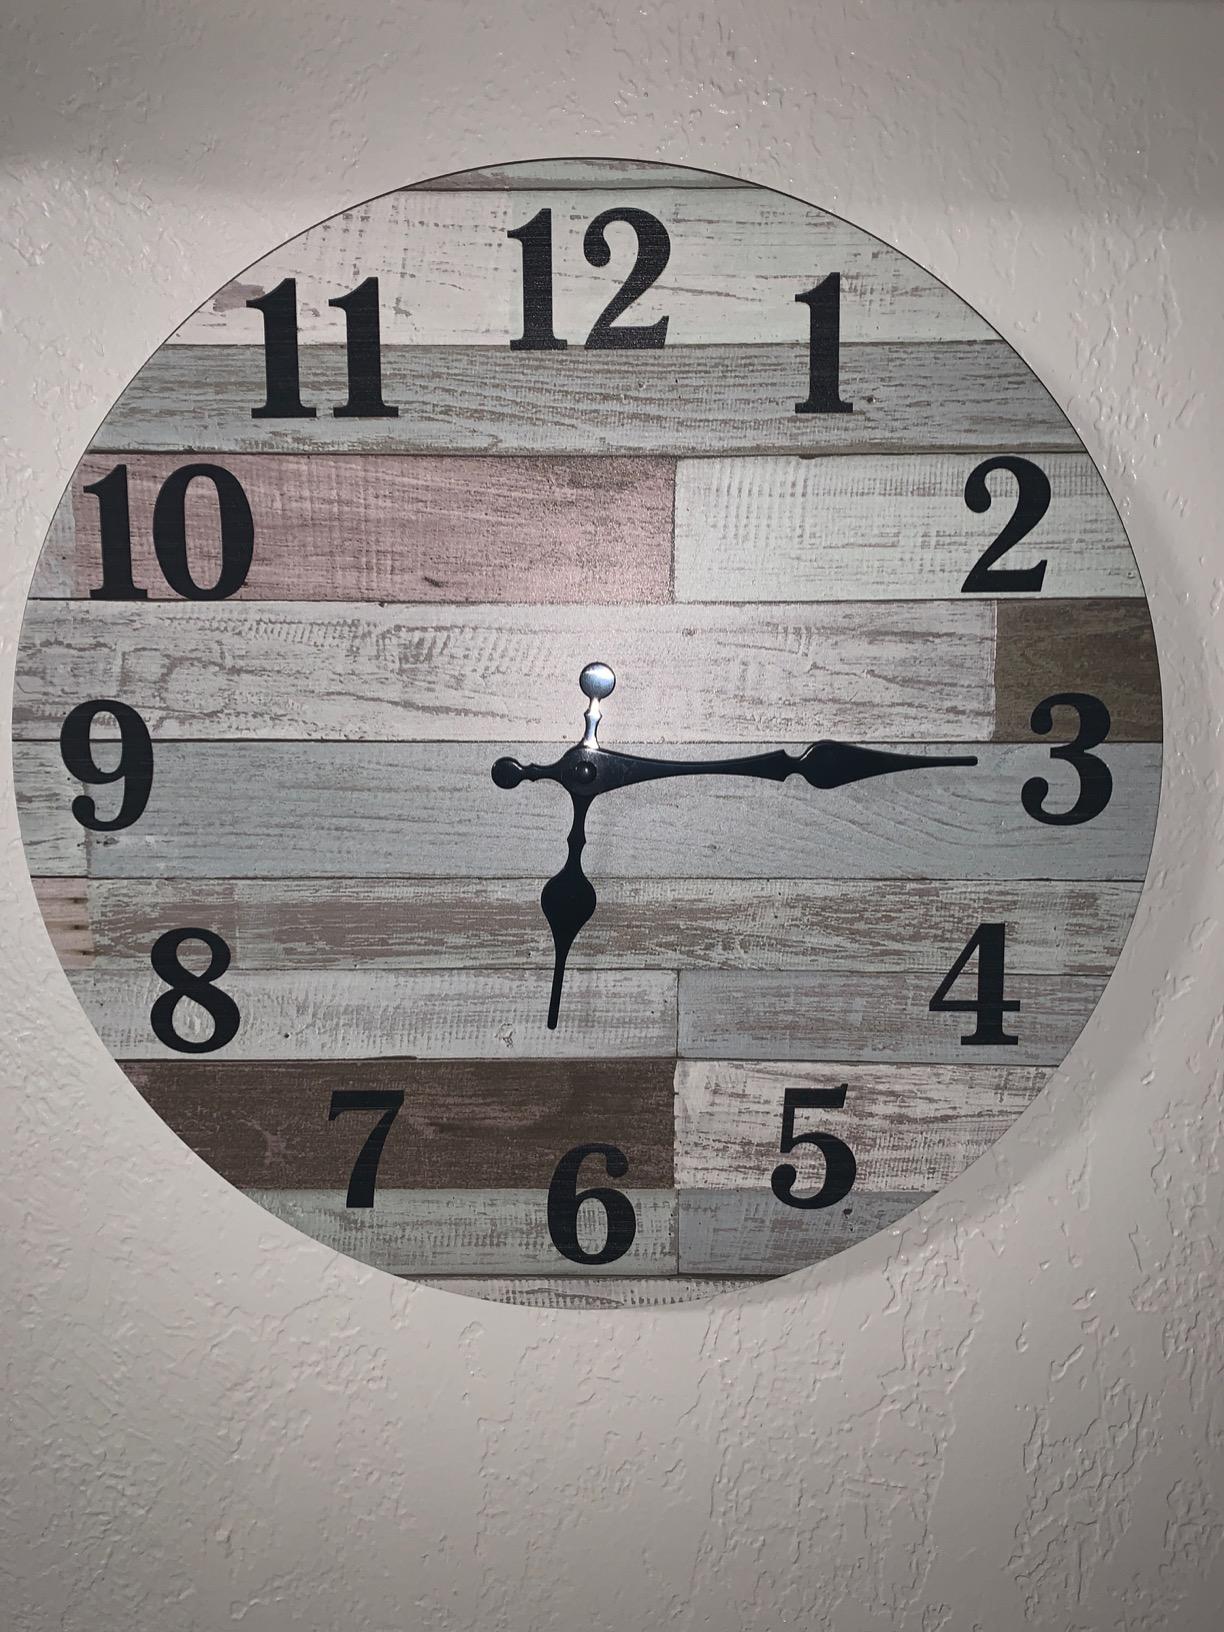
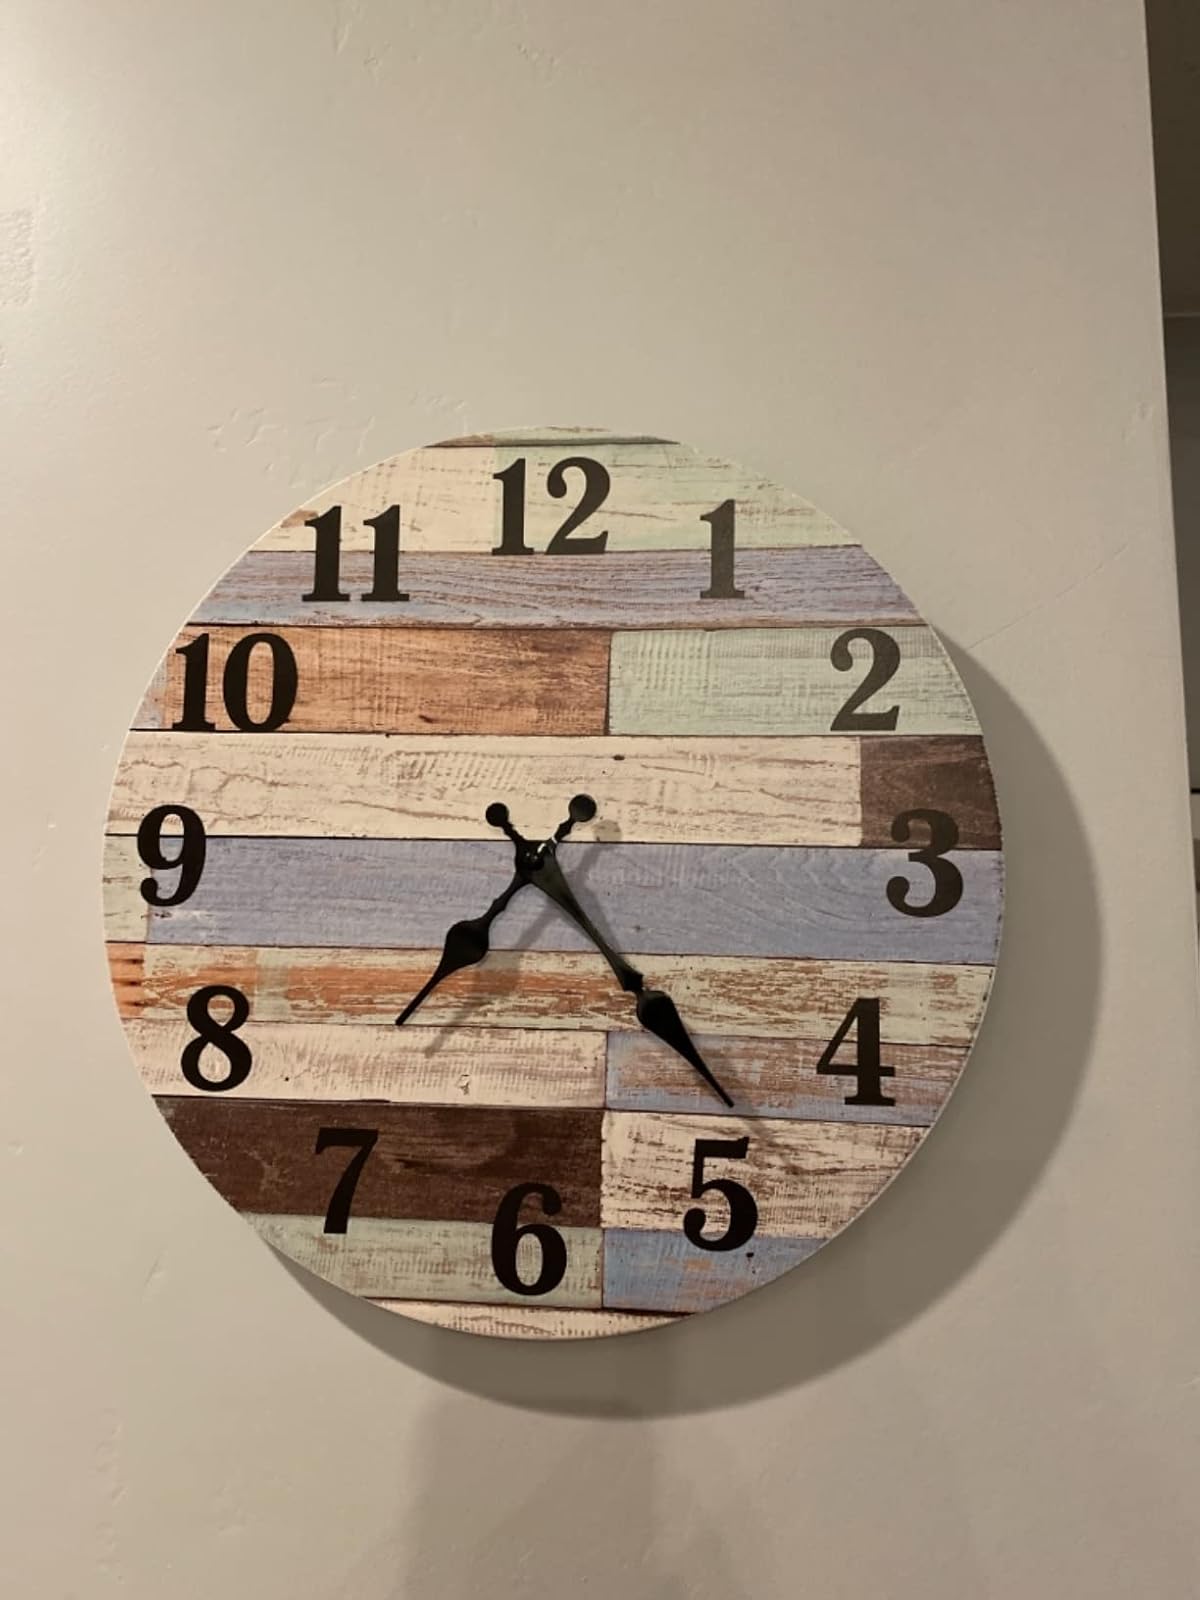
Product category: clock
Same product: yes